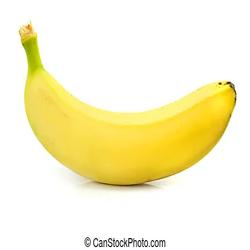
Label: Banana